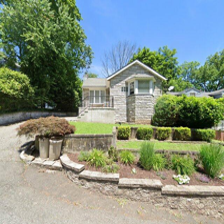
Label: streetView